Fallout (franchise)

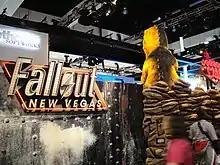
Exposition for "Fallout: New Vegas" at E3 2010

Fallout: New Vegas is a 2010 action role-playing game developed by Obsidian Entertainment and published by Bethesda Softworks. Set in the post-apocalyptic Mojave Wasteland in the year 2281, the game follows the story of the Courier, a mysterious protagonist left for dead after being ambushed while delivering a valuable package. Unlike previous Fallout entries, introduces multiple factions vying for control over the region, with the New California Republic (NCR), Caesar’s Legion, and the enigmatic Mr. House serving as key power players. The game is renowned for its deep branching narrative, player choice, and freedom in shaping the story. Gameplay is built on the same engine as Fallout 3, featuring first- and third-person combat, open-world exploration, and a robust dialogue system that significantly impacts the game’s progression. The inclusion of Hardcore Mode, which requires players to manage hunger, thirst, and sleep, adds an extra layer of survival realism. The game’s setting, inspired by real-world Las Vegas, features recognizable landmarks such as the New Vegas Strip, Hoover Dam, and the surrounding desert landscape filled with mutated creatures, raiders, and vaults containing hidden secrets. Players can choose to side with one of the major factions, forge their own independent path, or manipulate events to suit their personal goals. The game also features an extensive modding community that has kept it alive for years, with numerous fan-made expansions and graphical enhancements. Despite a rocky launch plagued with bugs, has since become a cult classic, often praised for its writing, dark humor, and deep role-playing mechanics. The game's DLC expansions—Dead Money, Honest Hearts, Old World Blues, and Lonesome Road—further expand on the lore, introducing new characters, environments, and moral dilemmas. Over a decade after its release, remains a benchmark for storytelling in open-world RPGs, often considered the pinnacle of the Fallout series due to its player agency and world-building. Its legacy endures, with fans still hoping for a sequel or a modern remaster that could bring the game’s beloved wasteland back to life.